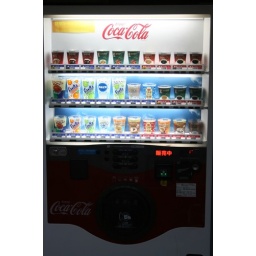
Vending machine selling glasses of soft drink, as oppose to cans or bottles this is very common in Japan